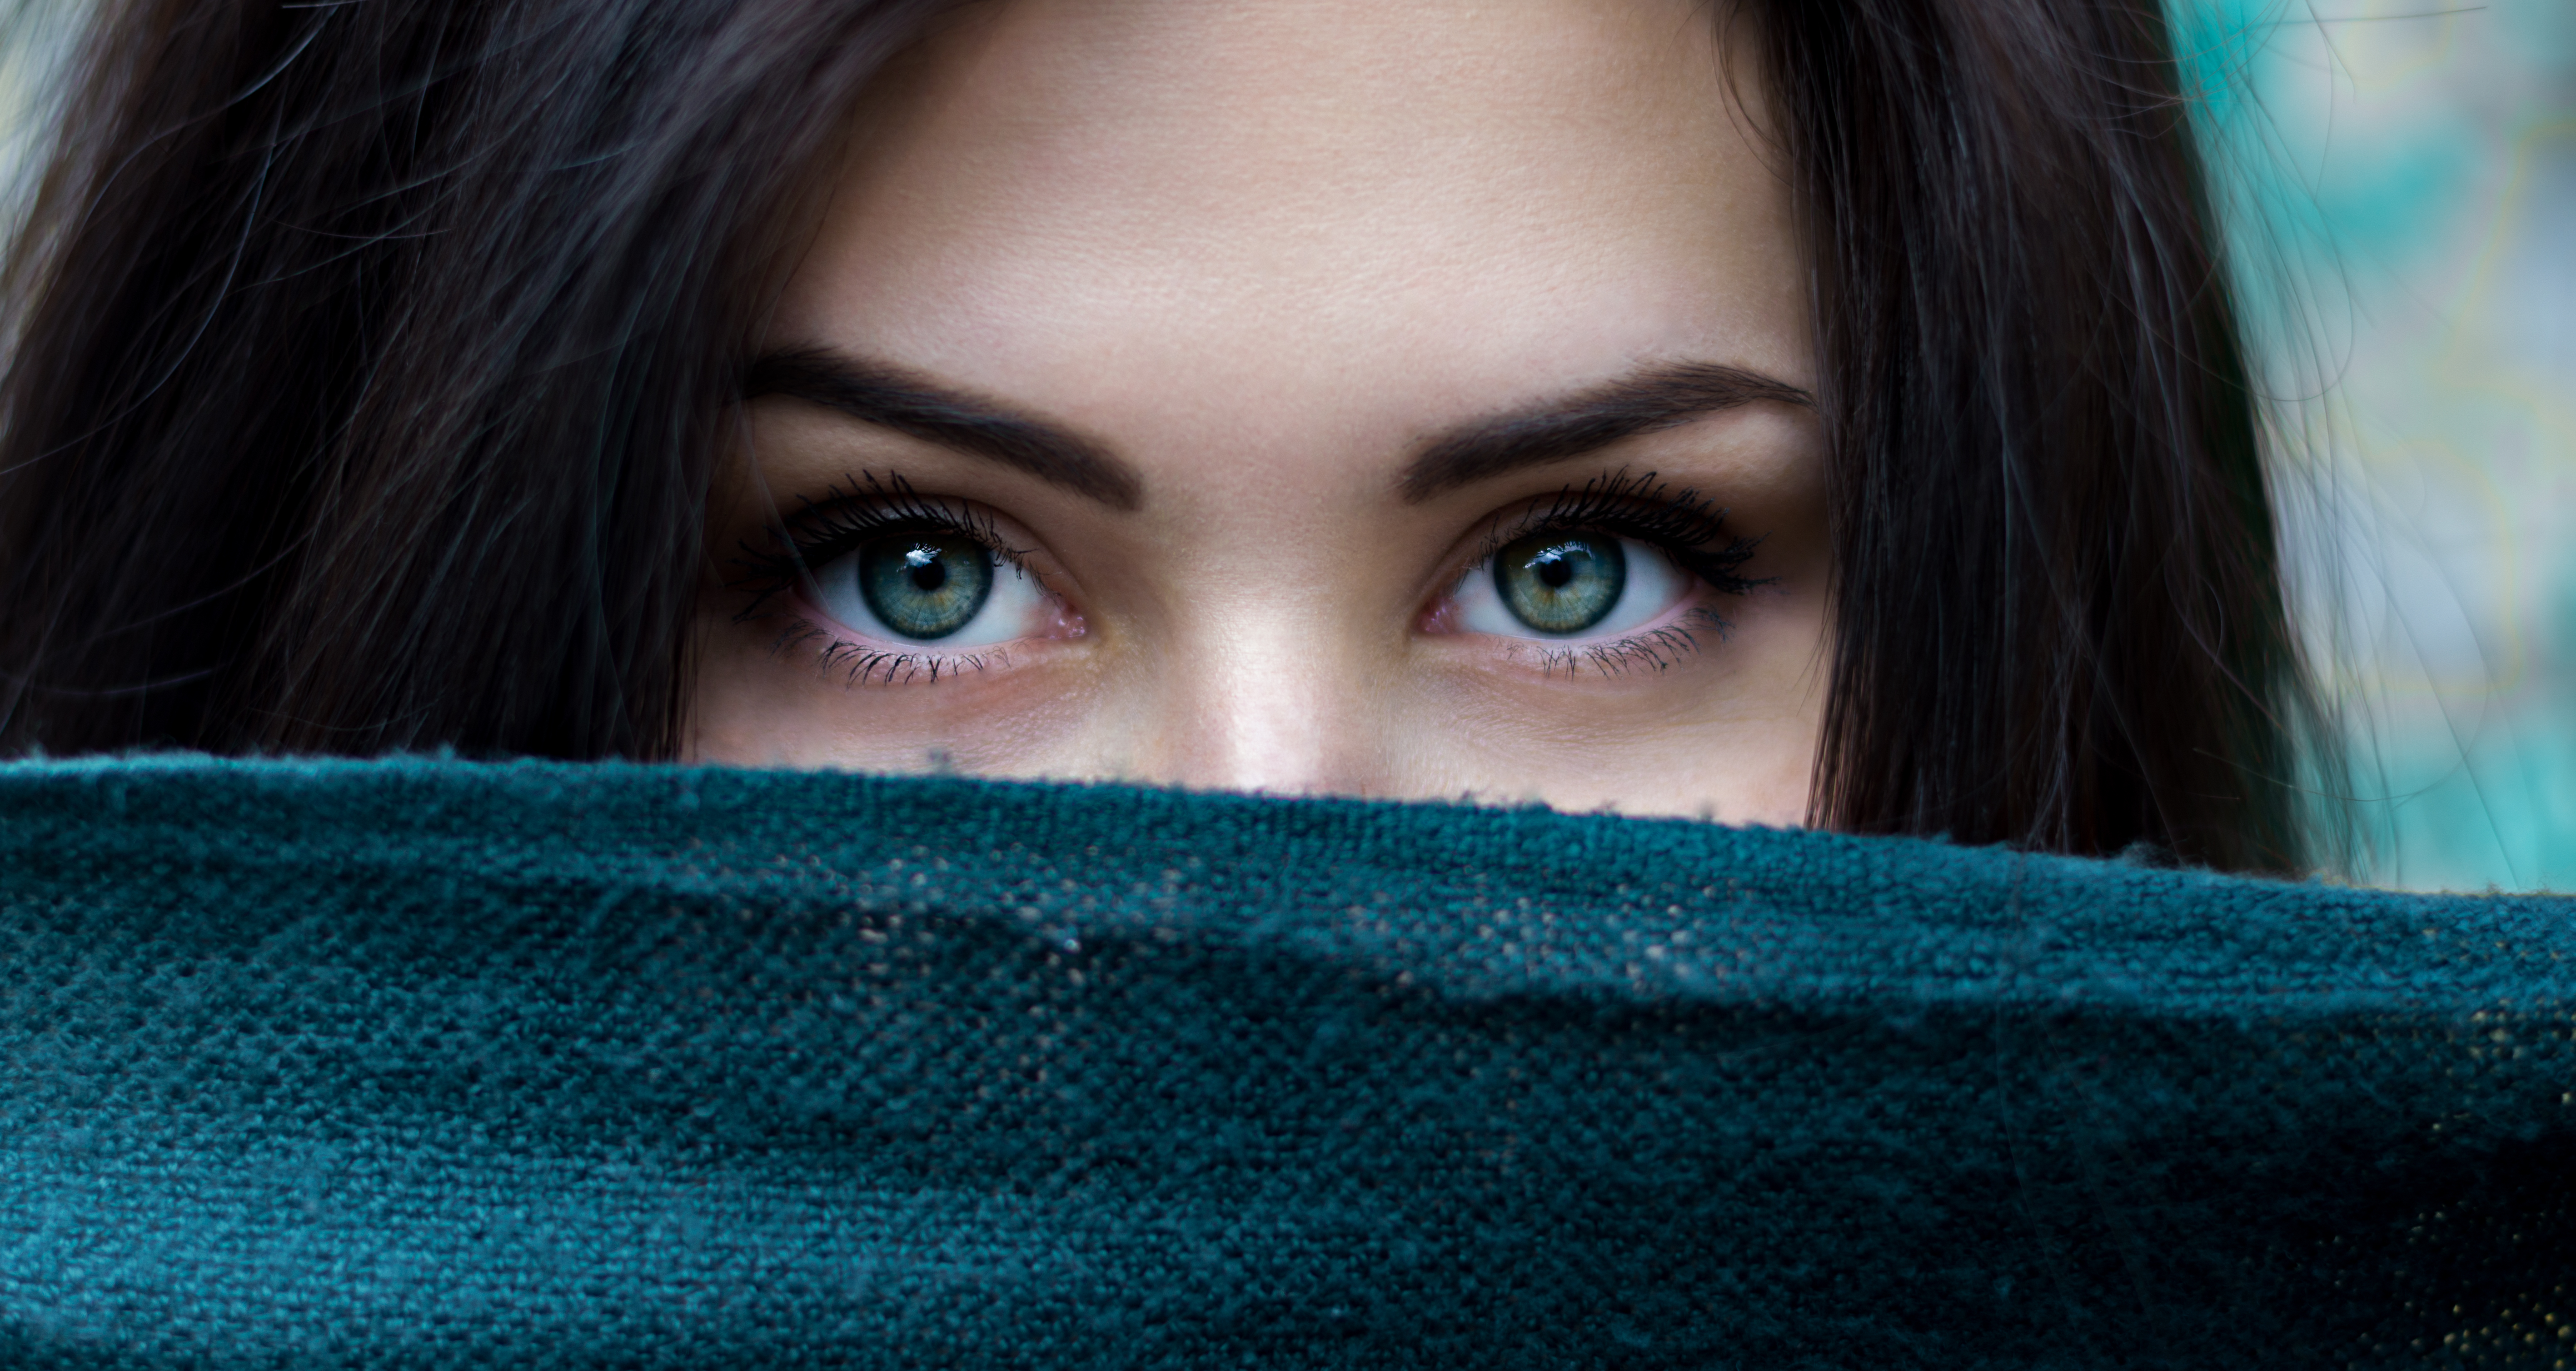
person, girl, woman, hair, photography, female, portrait, model, green, color, blue, lip, hairstyle, mouth, close up, human body, black hair, face, nose, eyes, eye, head, skin, beauty, eyebrows, organ, eyelashes, photo shoot, brown hair, portrait photography